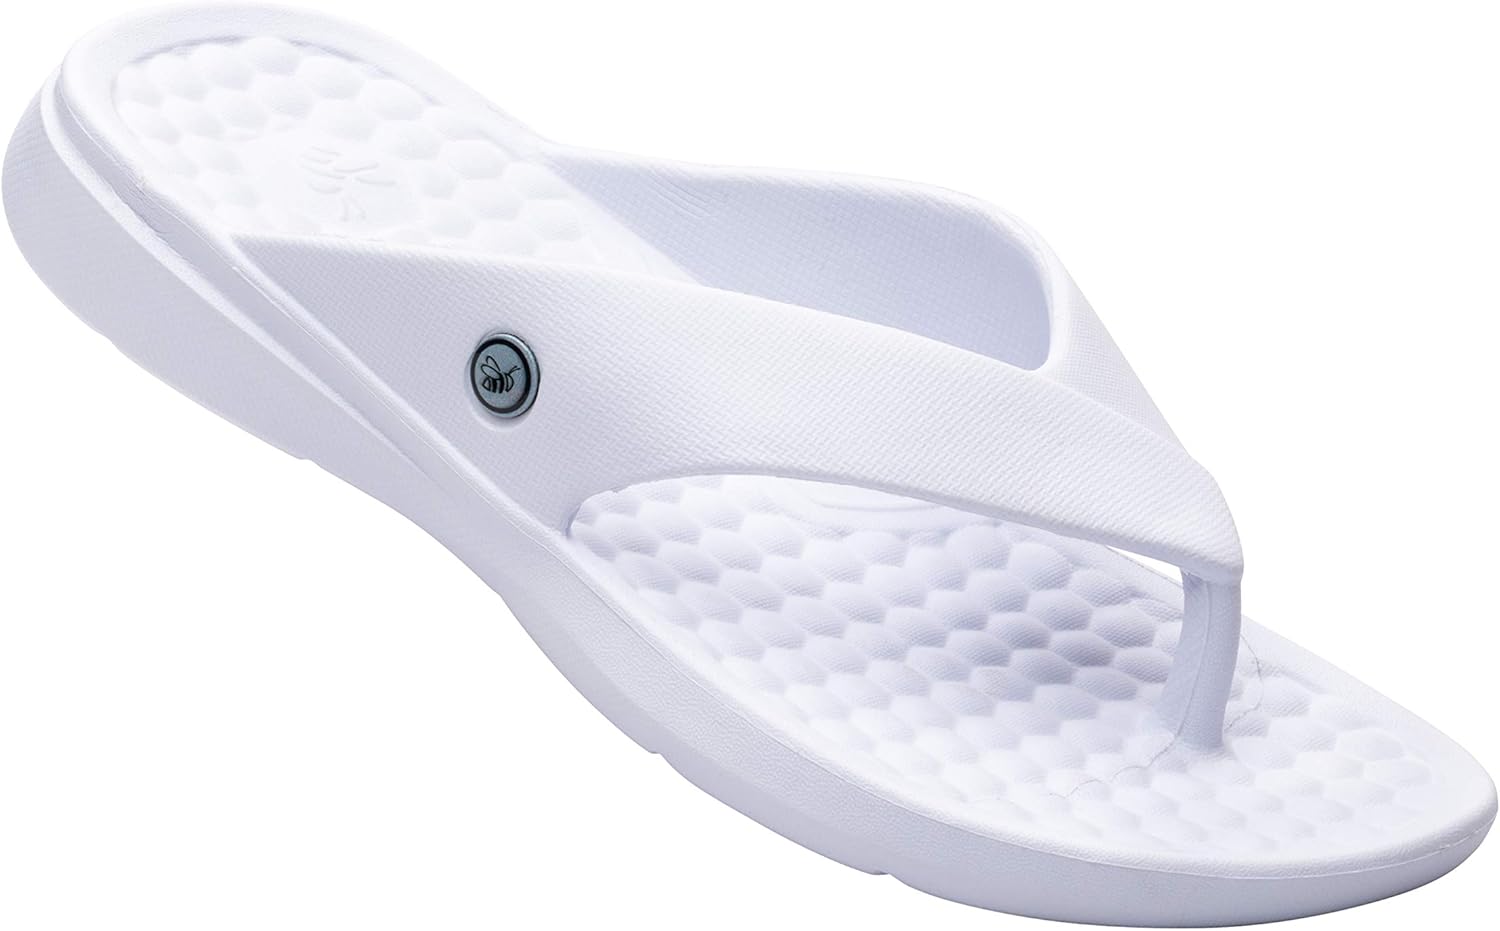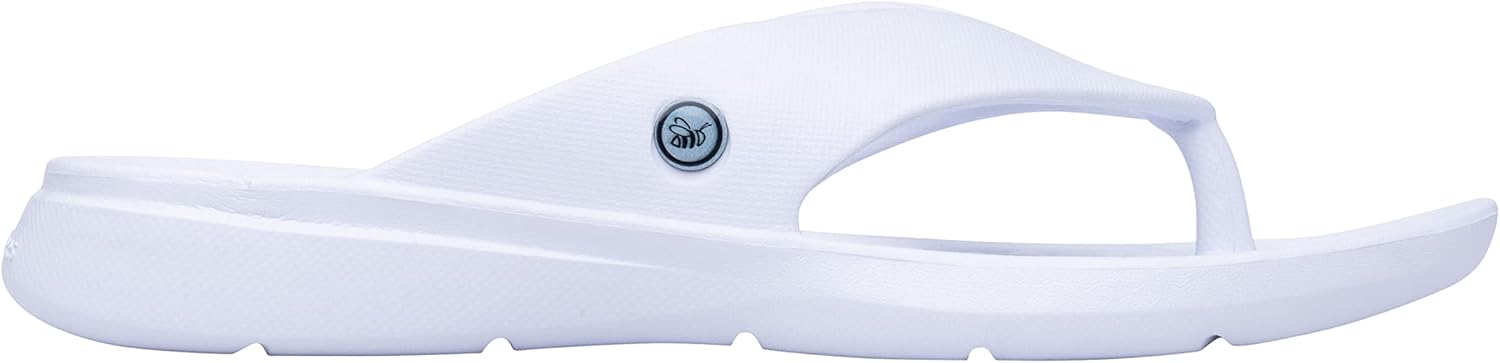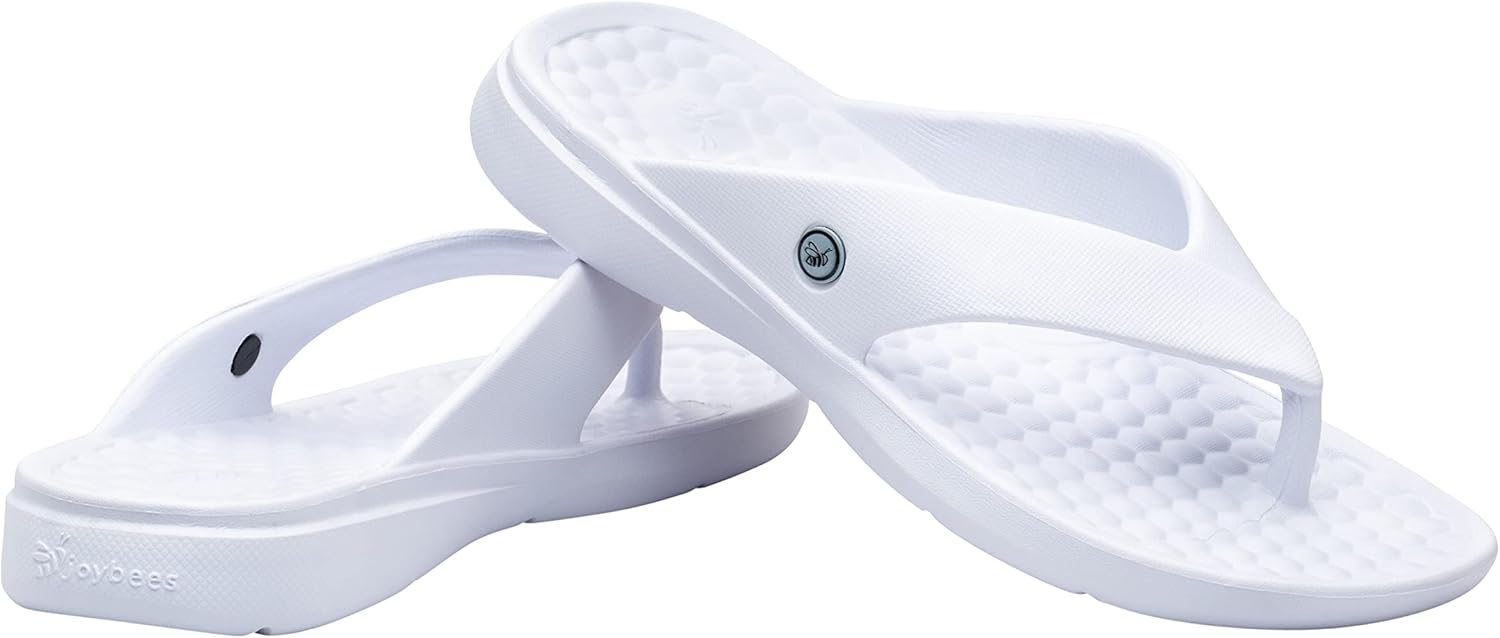
Joybees Casual Flip - Comfortable, Supportive and Water Friendly Flip Flop Thong Sandals for Everyday Wear - White - Women's 7 Men's 5
Category: AMAZON FASHION
Slow down and enjoy the sweet-support arch and dream-footbed of the Joybees Casual Flip. It's durable, lightweight, and super comfy material will become your go-to for daily wear. The Ethylene Vinyl Acetate (EVA) material provides a range of benefits from comfort and support to odor resistance and water-friendly attributes. Unisex sizing accommodates fit for both women and men.
Features: Ethylene Vinyl Acetate sole | Slow down and enjoy the sweet-support arch and dream-footbed of the Joybees Casual Flip. It's durable, lightweight, and super comfy material will become your go-to for daily wear. The Ethylene Vinyl Acetate (EVA) material provides a range of benefits from comfort and support to odor resistance and water-friendly attributes. Unisex sizing accommodates fit for both women and men. | Dream Footbed. Sink into the softness of our honeycomb pillow top footbed. The Sweet Support activates while you walk providing relief and comfort. | Water Friendly: Our quick drying EVA is pleasantly comfortable in all water situations | Feather-Weight: Feel like you're wearing nothing with our lightweight design | Odor Resistant & Easy to Clean: All you need is some cool, soapy water, and light scrubbing to make your Joybees good as new. When not wearing avoid direct sunlight and excessive heat to prevent shrinkage.